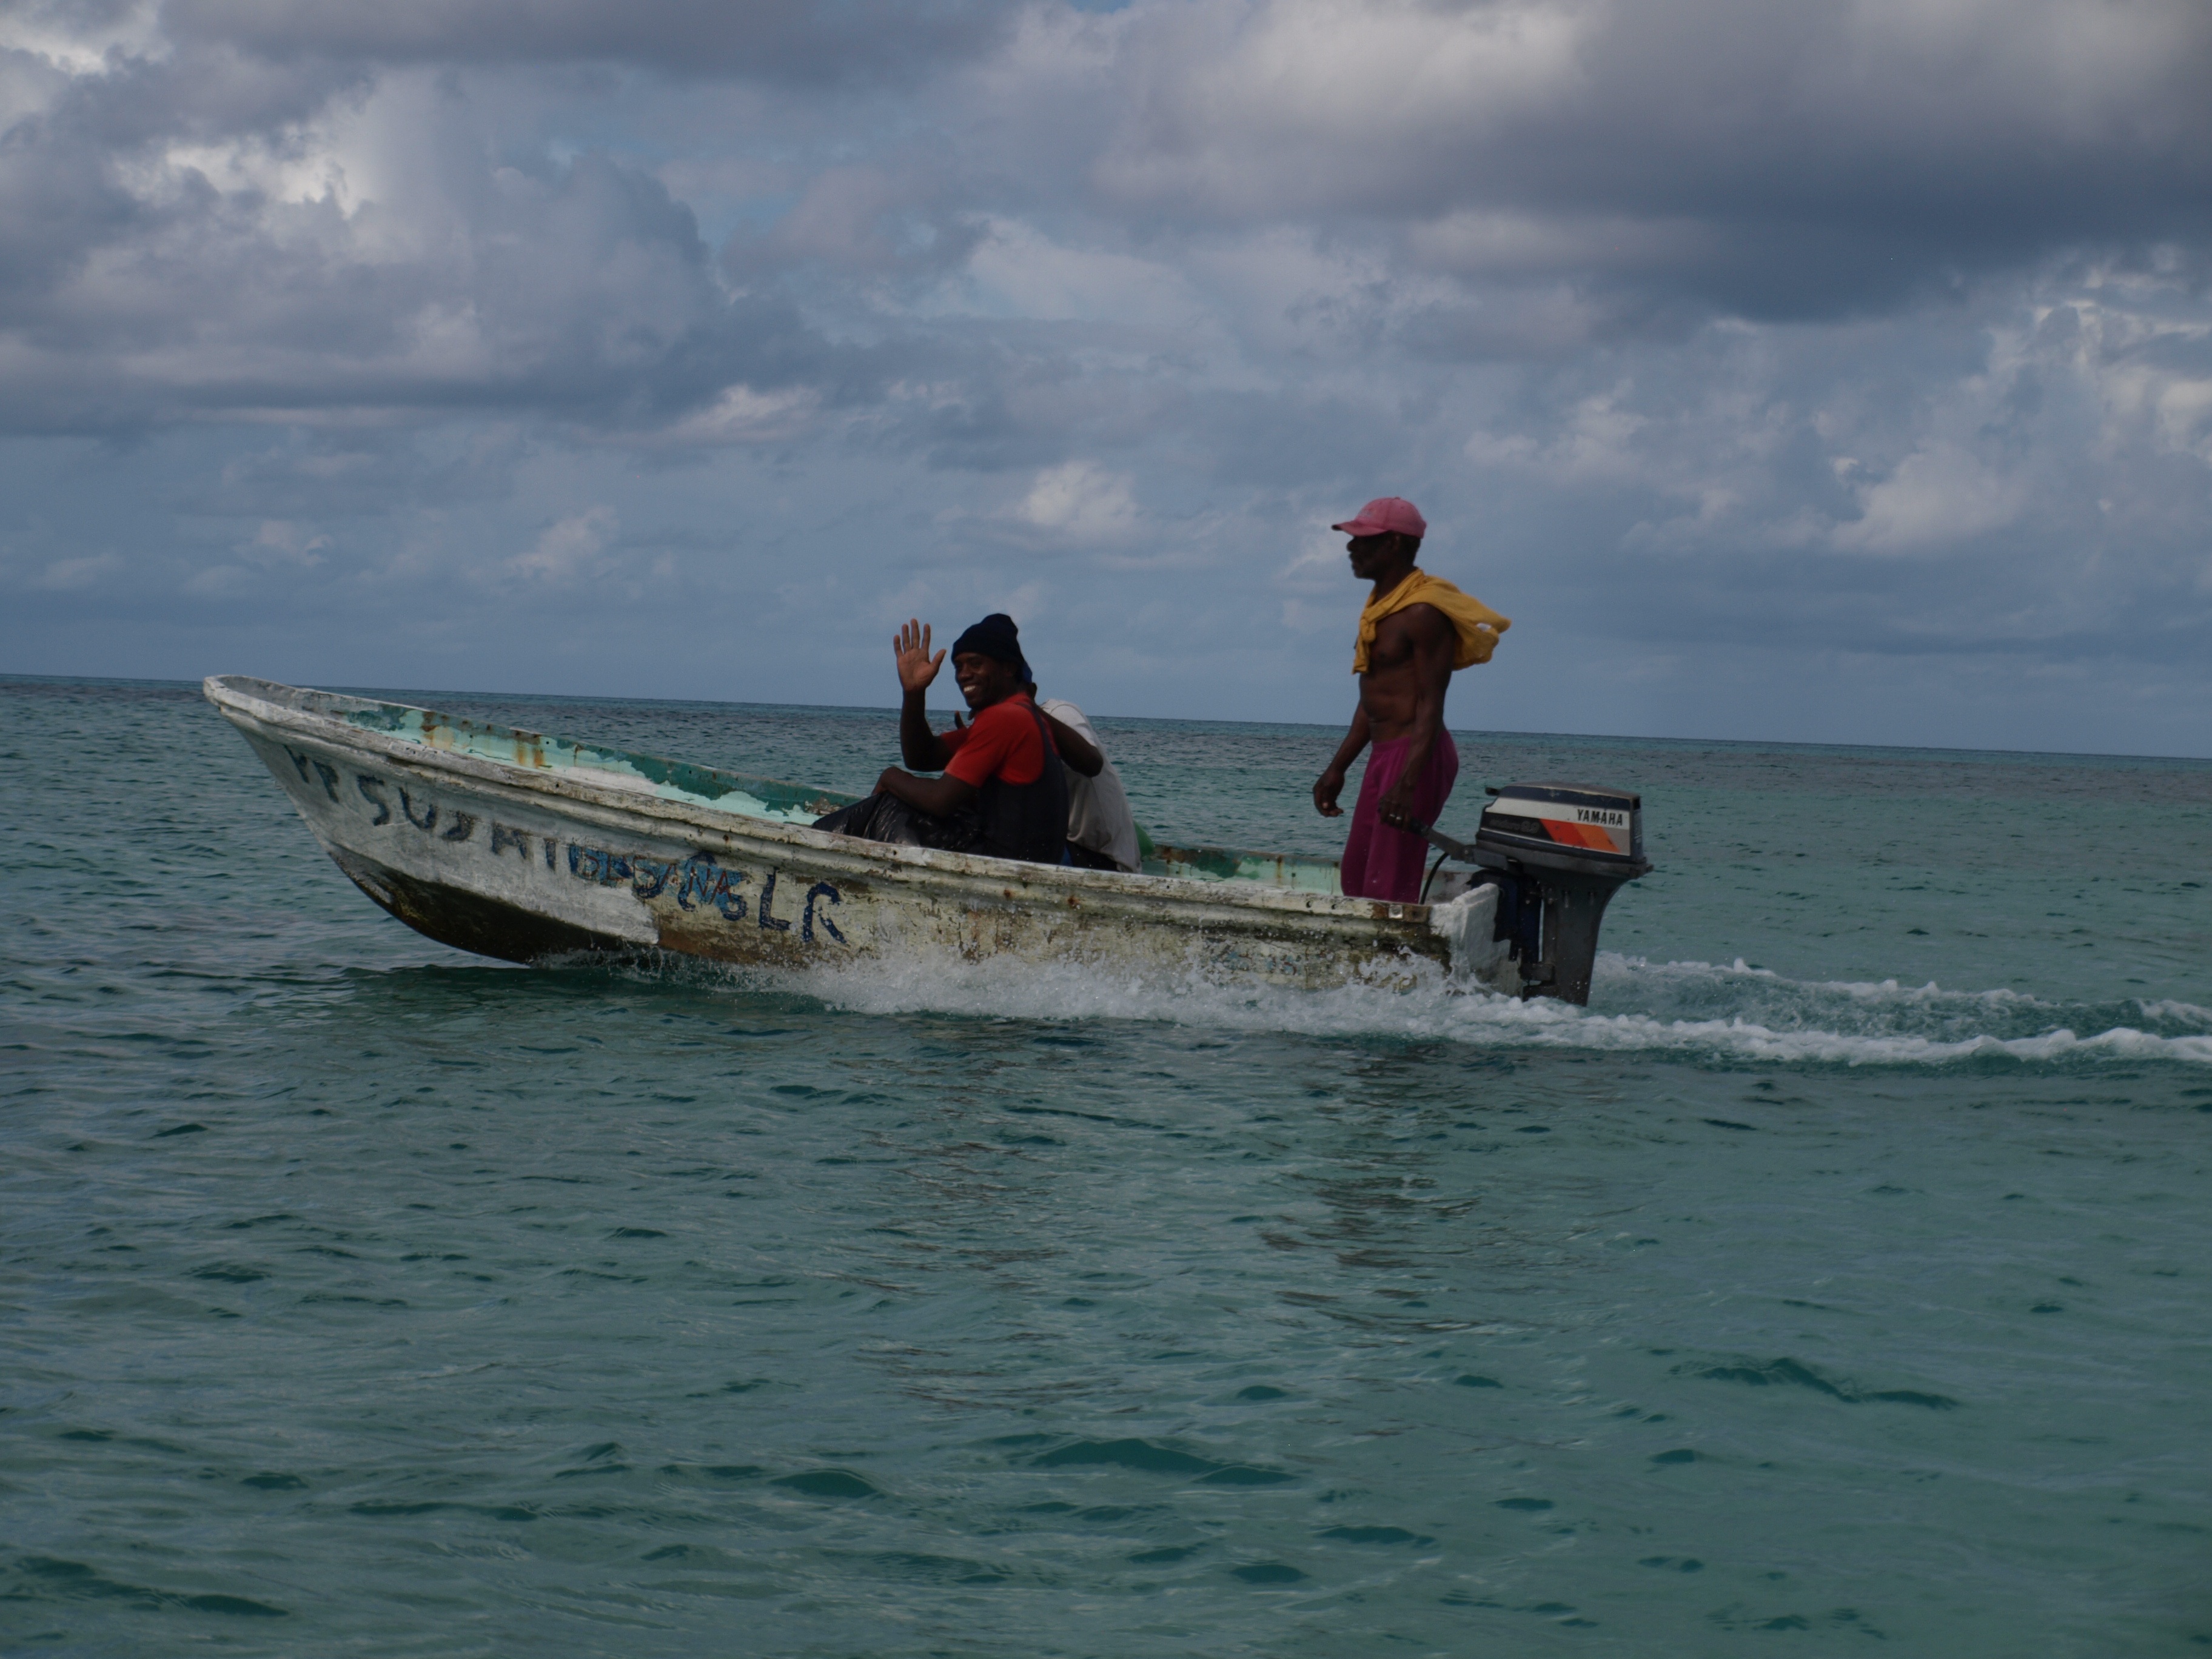
beach, sea, coast, ocean, boat, wave, boot, paddle, vehicle, bay, boating, caribbean, watercraft, fischer, watercraft rowing